Coronation of Charles III and Camilla

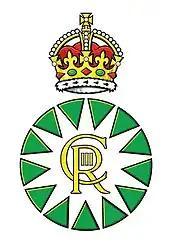
The Canadian coronation emblem

The Royal Collection Trust released official coronation memorabilia to mark the occasion. In February 2023, Buckingham Palace announced it would temporarily relax the "rules governing the commercial use of royal photographs and official insignia" to allow other groups to produce coronation memorabilia.